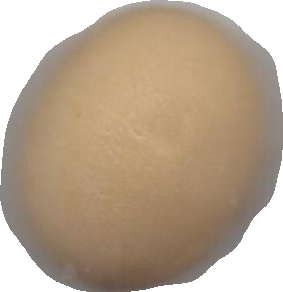
Variety: Dega